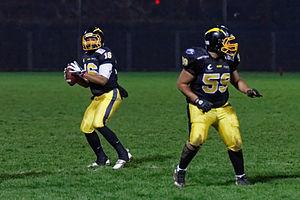
Le Flash de La Courneuve est un club français de football américain basé à La Courneuve en banlieue parisienne dans le département de la Seine-Saint-Denis.